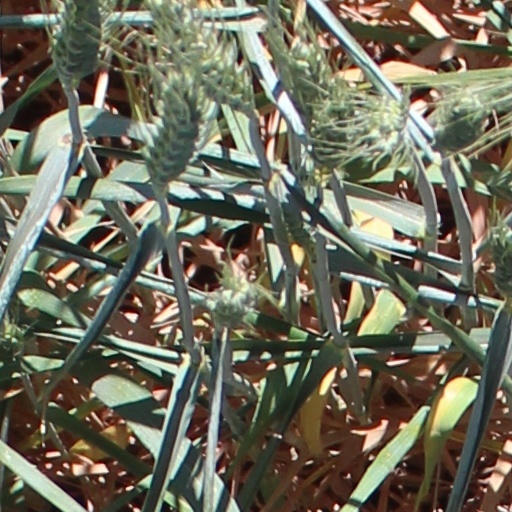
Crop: wheat